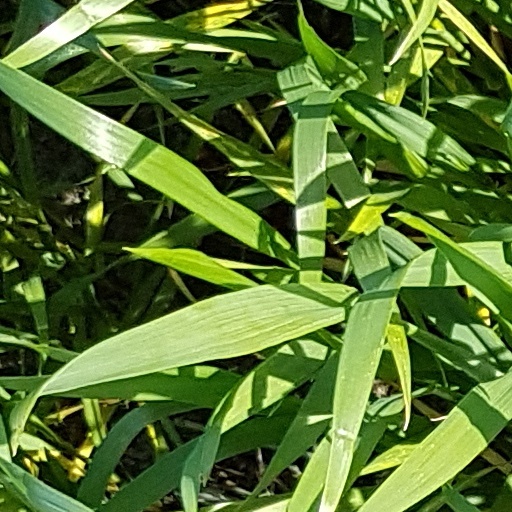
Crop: wheat